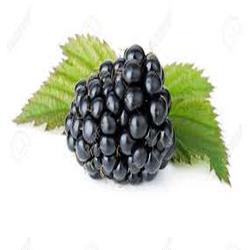
Label: Blackberry